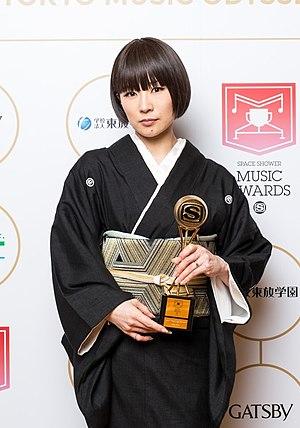
Ringo Shiina née le 25 novembre 1978 est une chanteuse japonaise, auteur, compositeur, interprète, guitariste et pianiste.